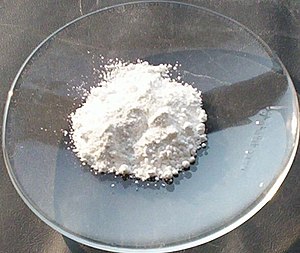
Zinkoxid
Zinkoxid er en uorganisk forbindelse med den kemiske formel ZnO. ZnO er et hvidt pulver, der er upløseligt i vand, og som bruges som tilsætningsstof i en lang række materialer og produkter, inklusive gummi, plastik, keramik, glass, cement, smøremiddel, maling, salver, lim, fugemasse, pigmenter, madvarer, batterier, ferritter, brandhæmmende materialer og førstehjælpstape. Selvom stoffet optræder i naturen i mineralet sinkit, så bliver størstedelen af den zinkoxid, der bruges på verdensplan, fremstillet syntetisk.